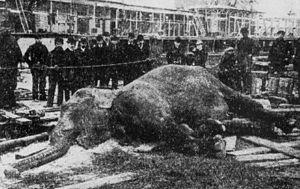
Topsy est une éléphante apprivoisée qui a été exécutée par électrocution le 4 janvier 1903.